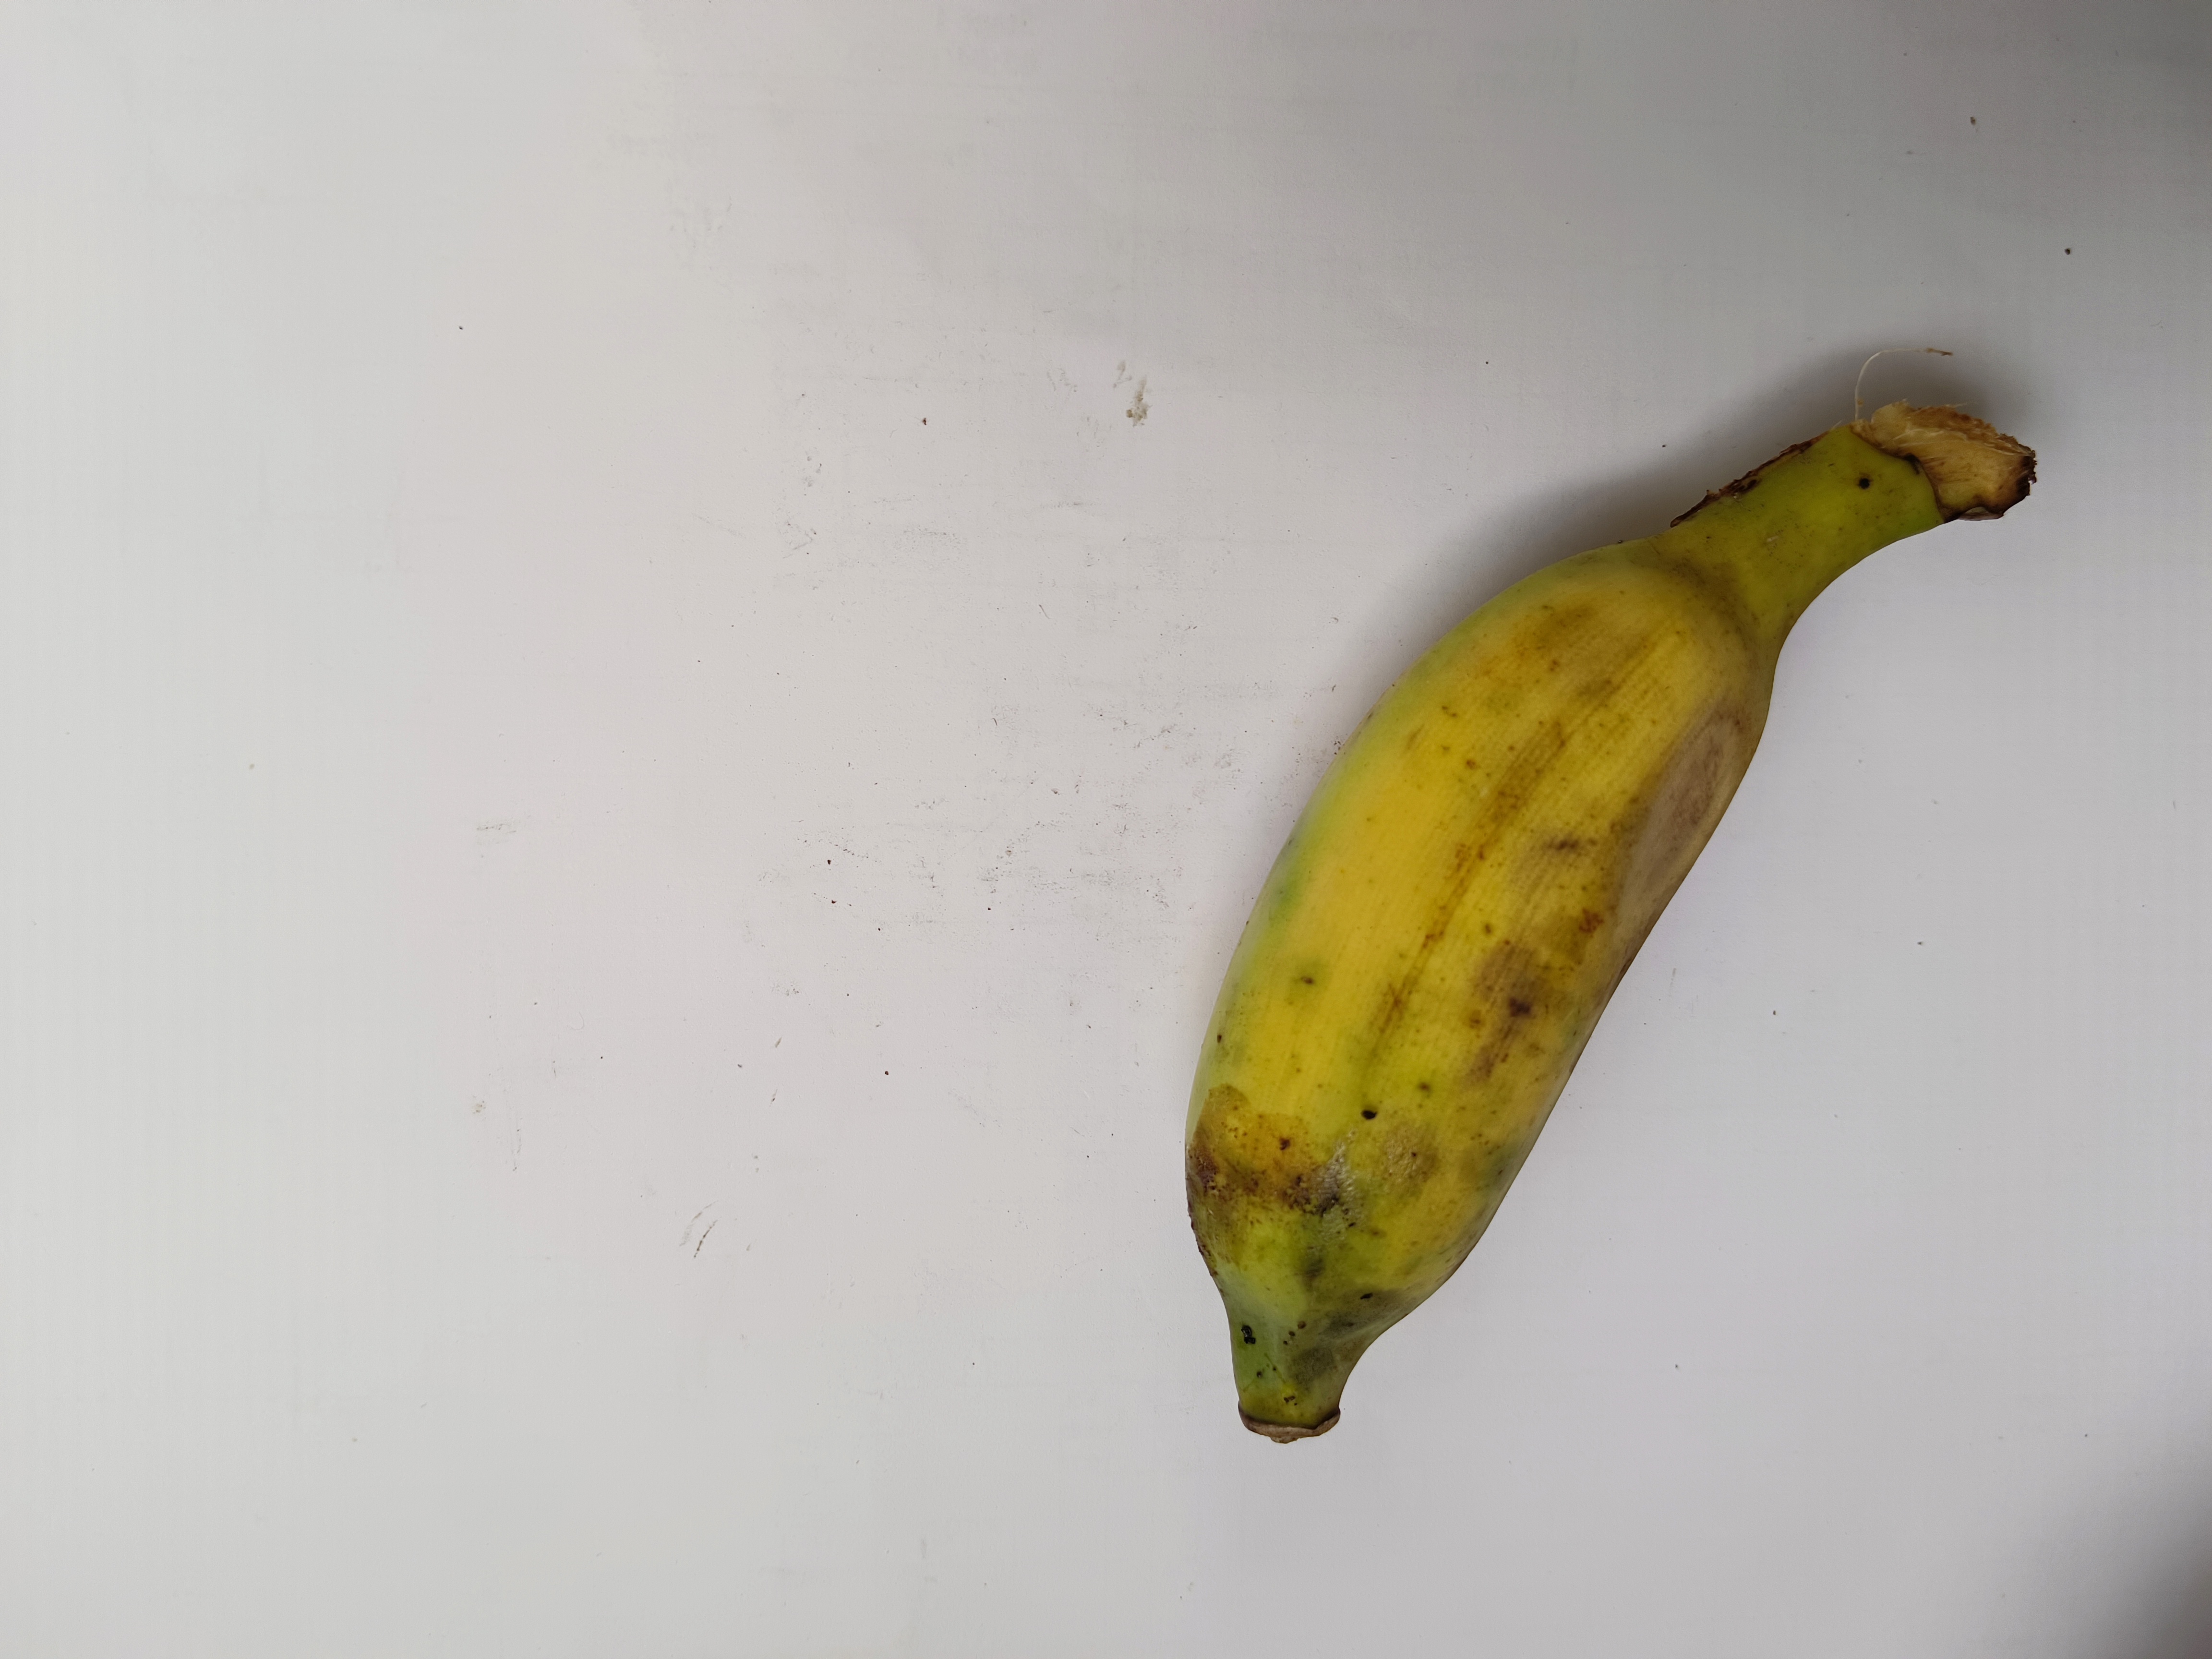
Banana variety: Deshi